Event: Nepal Earthquake
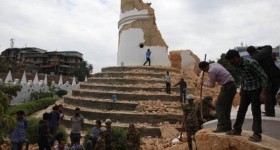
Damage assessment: damage